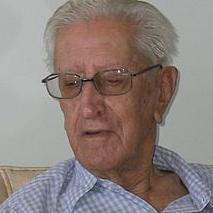
Age: 92